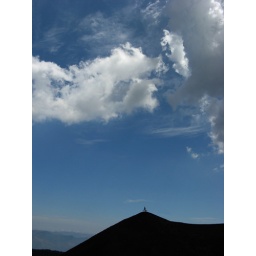
Mountain bike and rider on Mount Etna hilltop in silhouette, distant horizon with broad expanse of blue sky and clouds